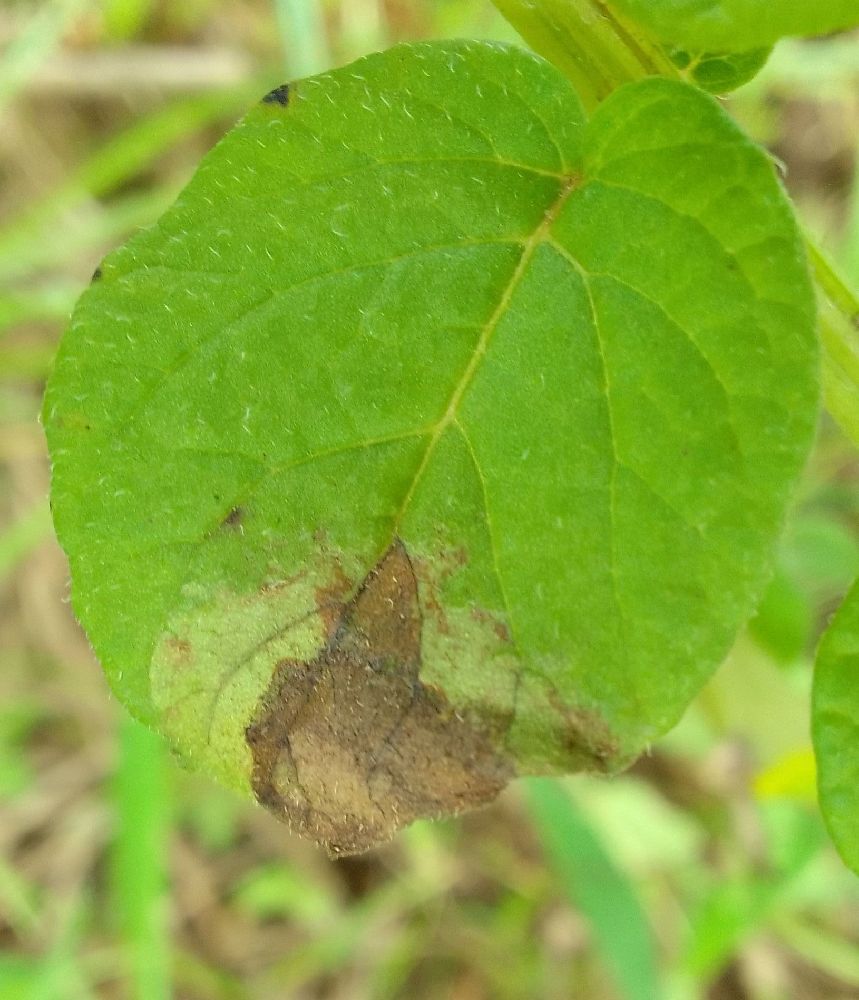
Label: Late blight